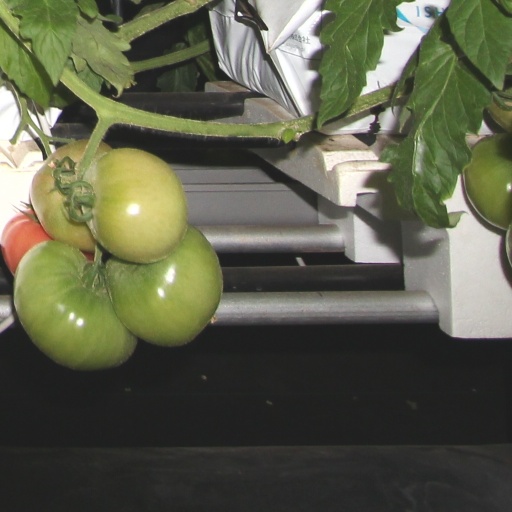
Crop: tomato